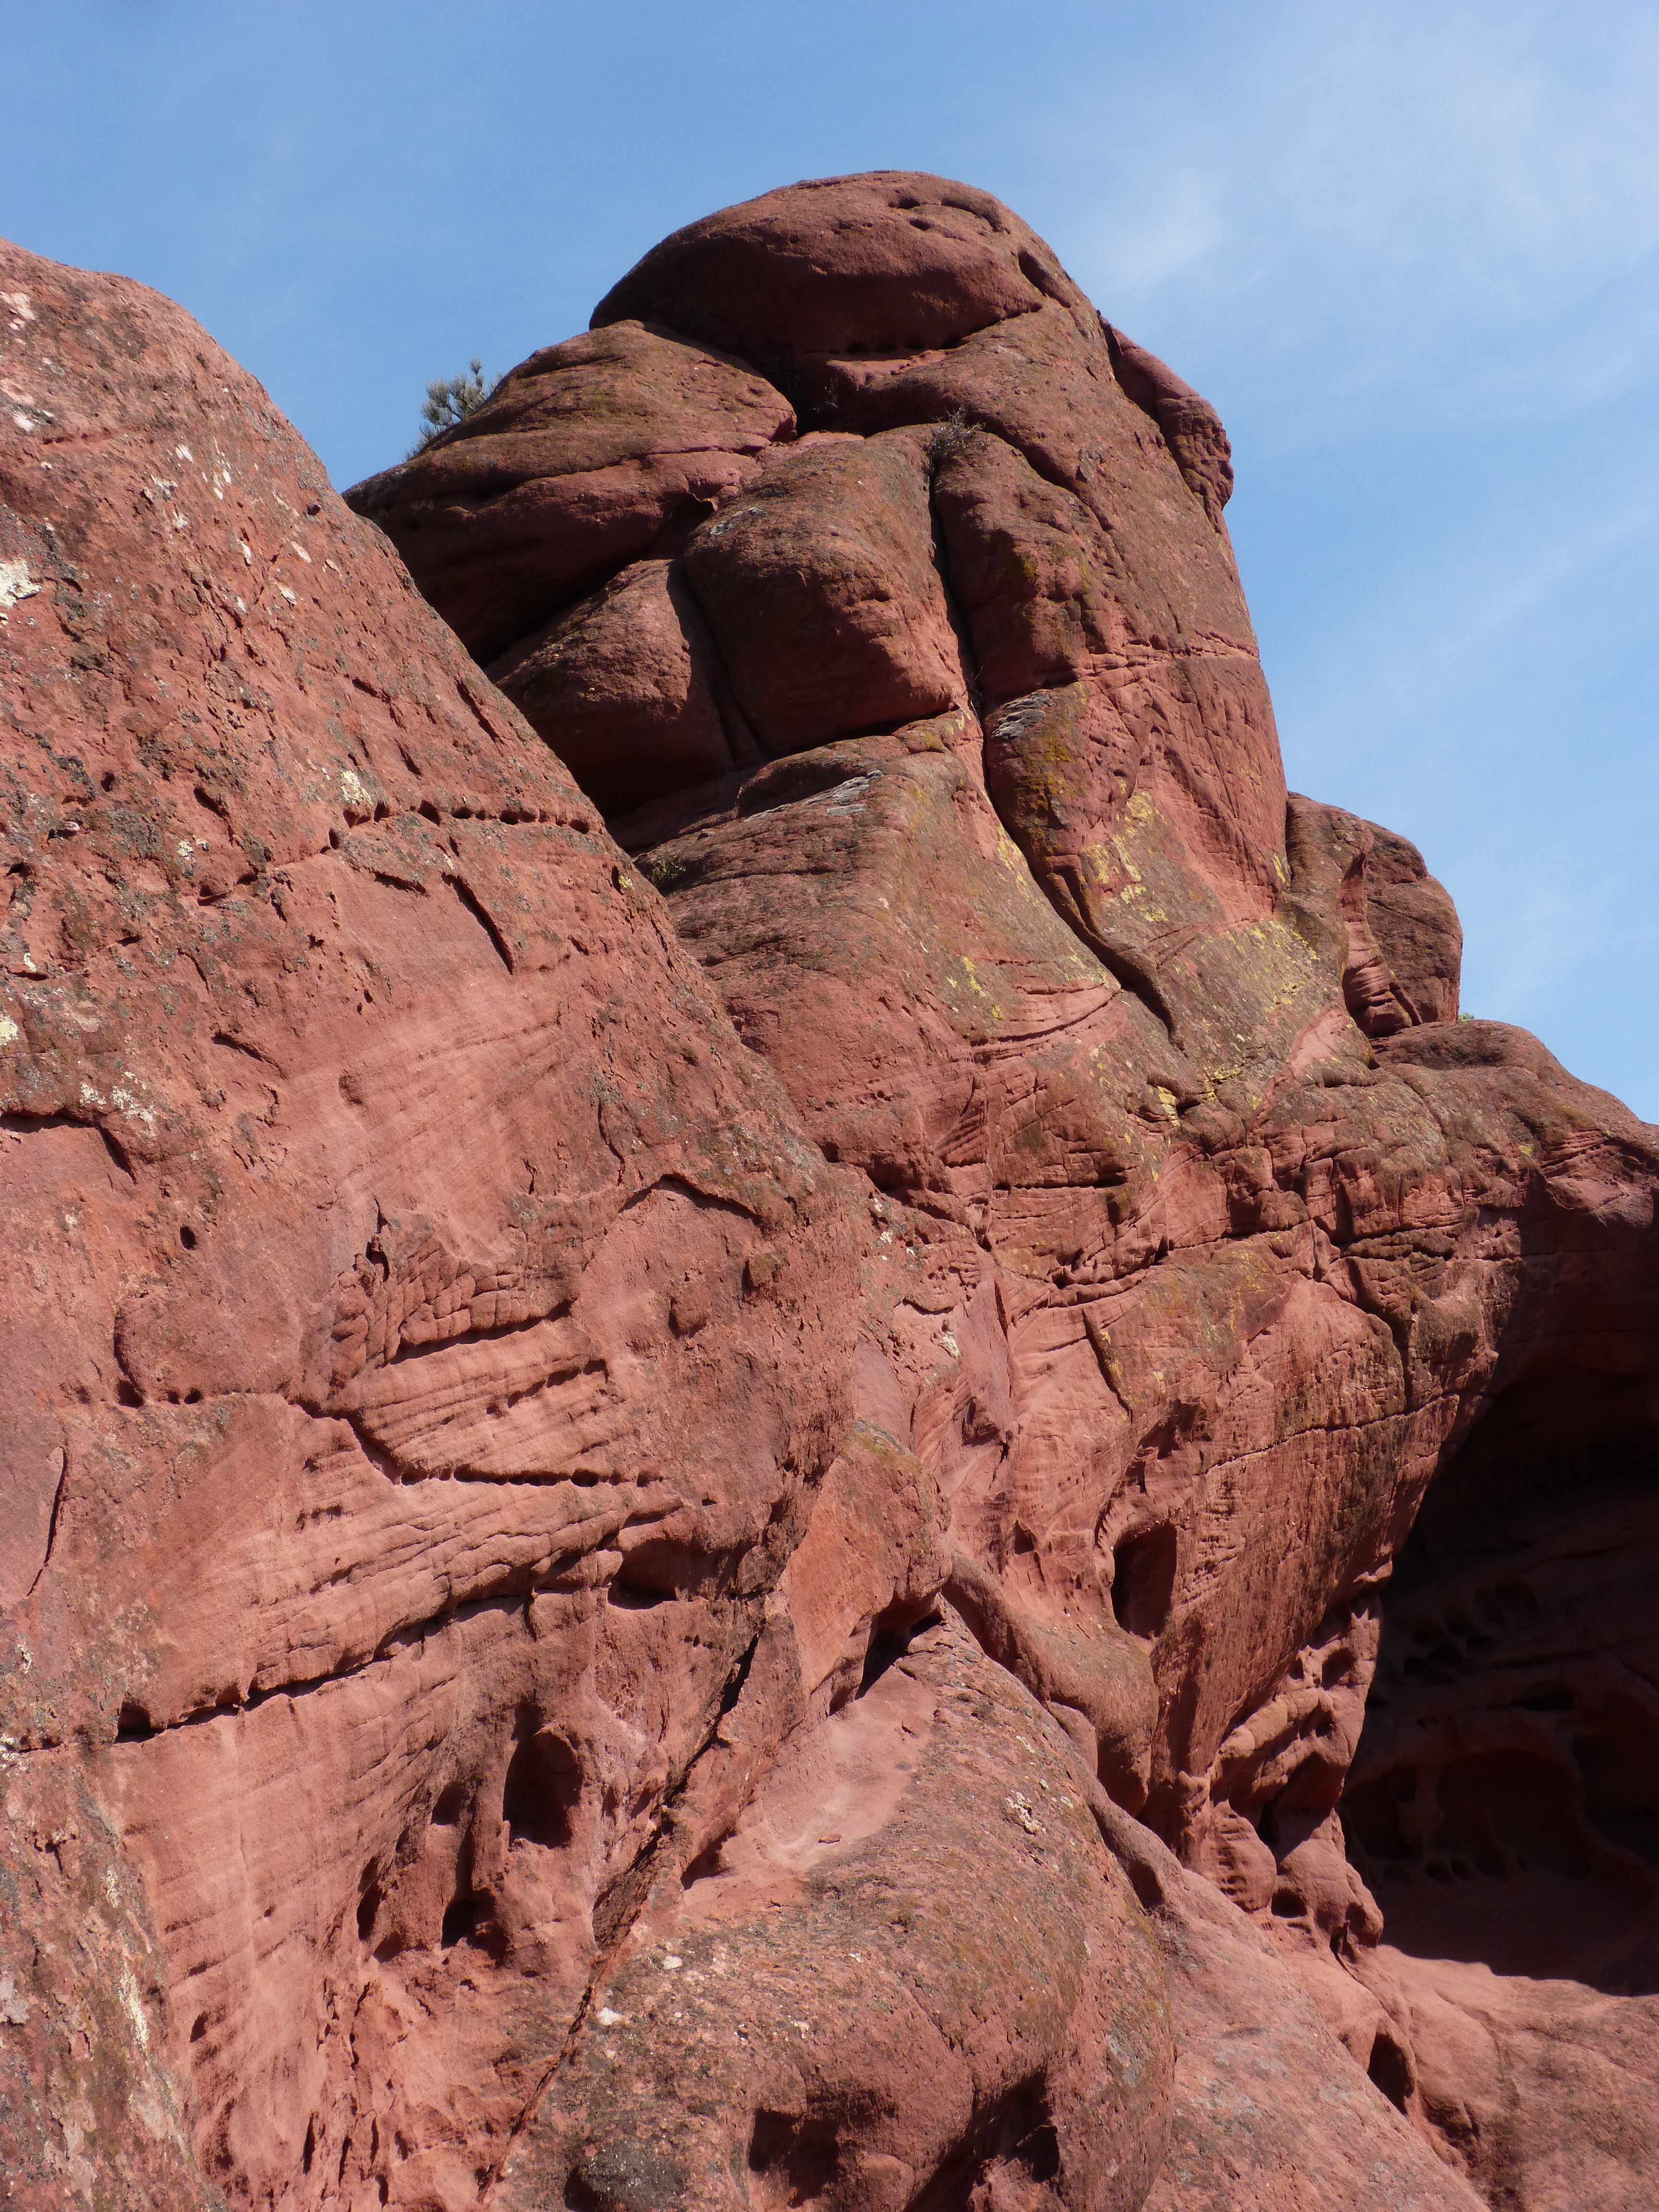
landscape, rock, mountain, architecture, valley, formation, arch, canyon, terrain, material, geology, badlands, wadi, butte, monolith, landform, montsant, red sandstone, priorat, natural arch, ancient history, red stoneware